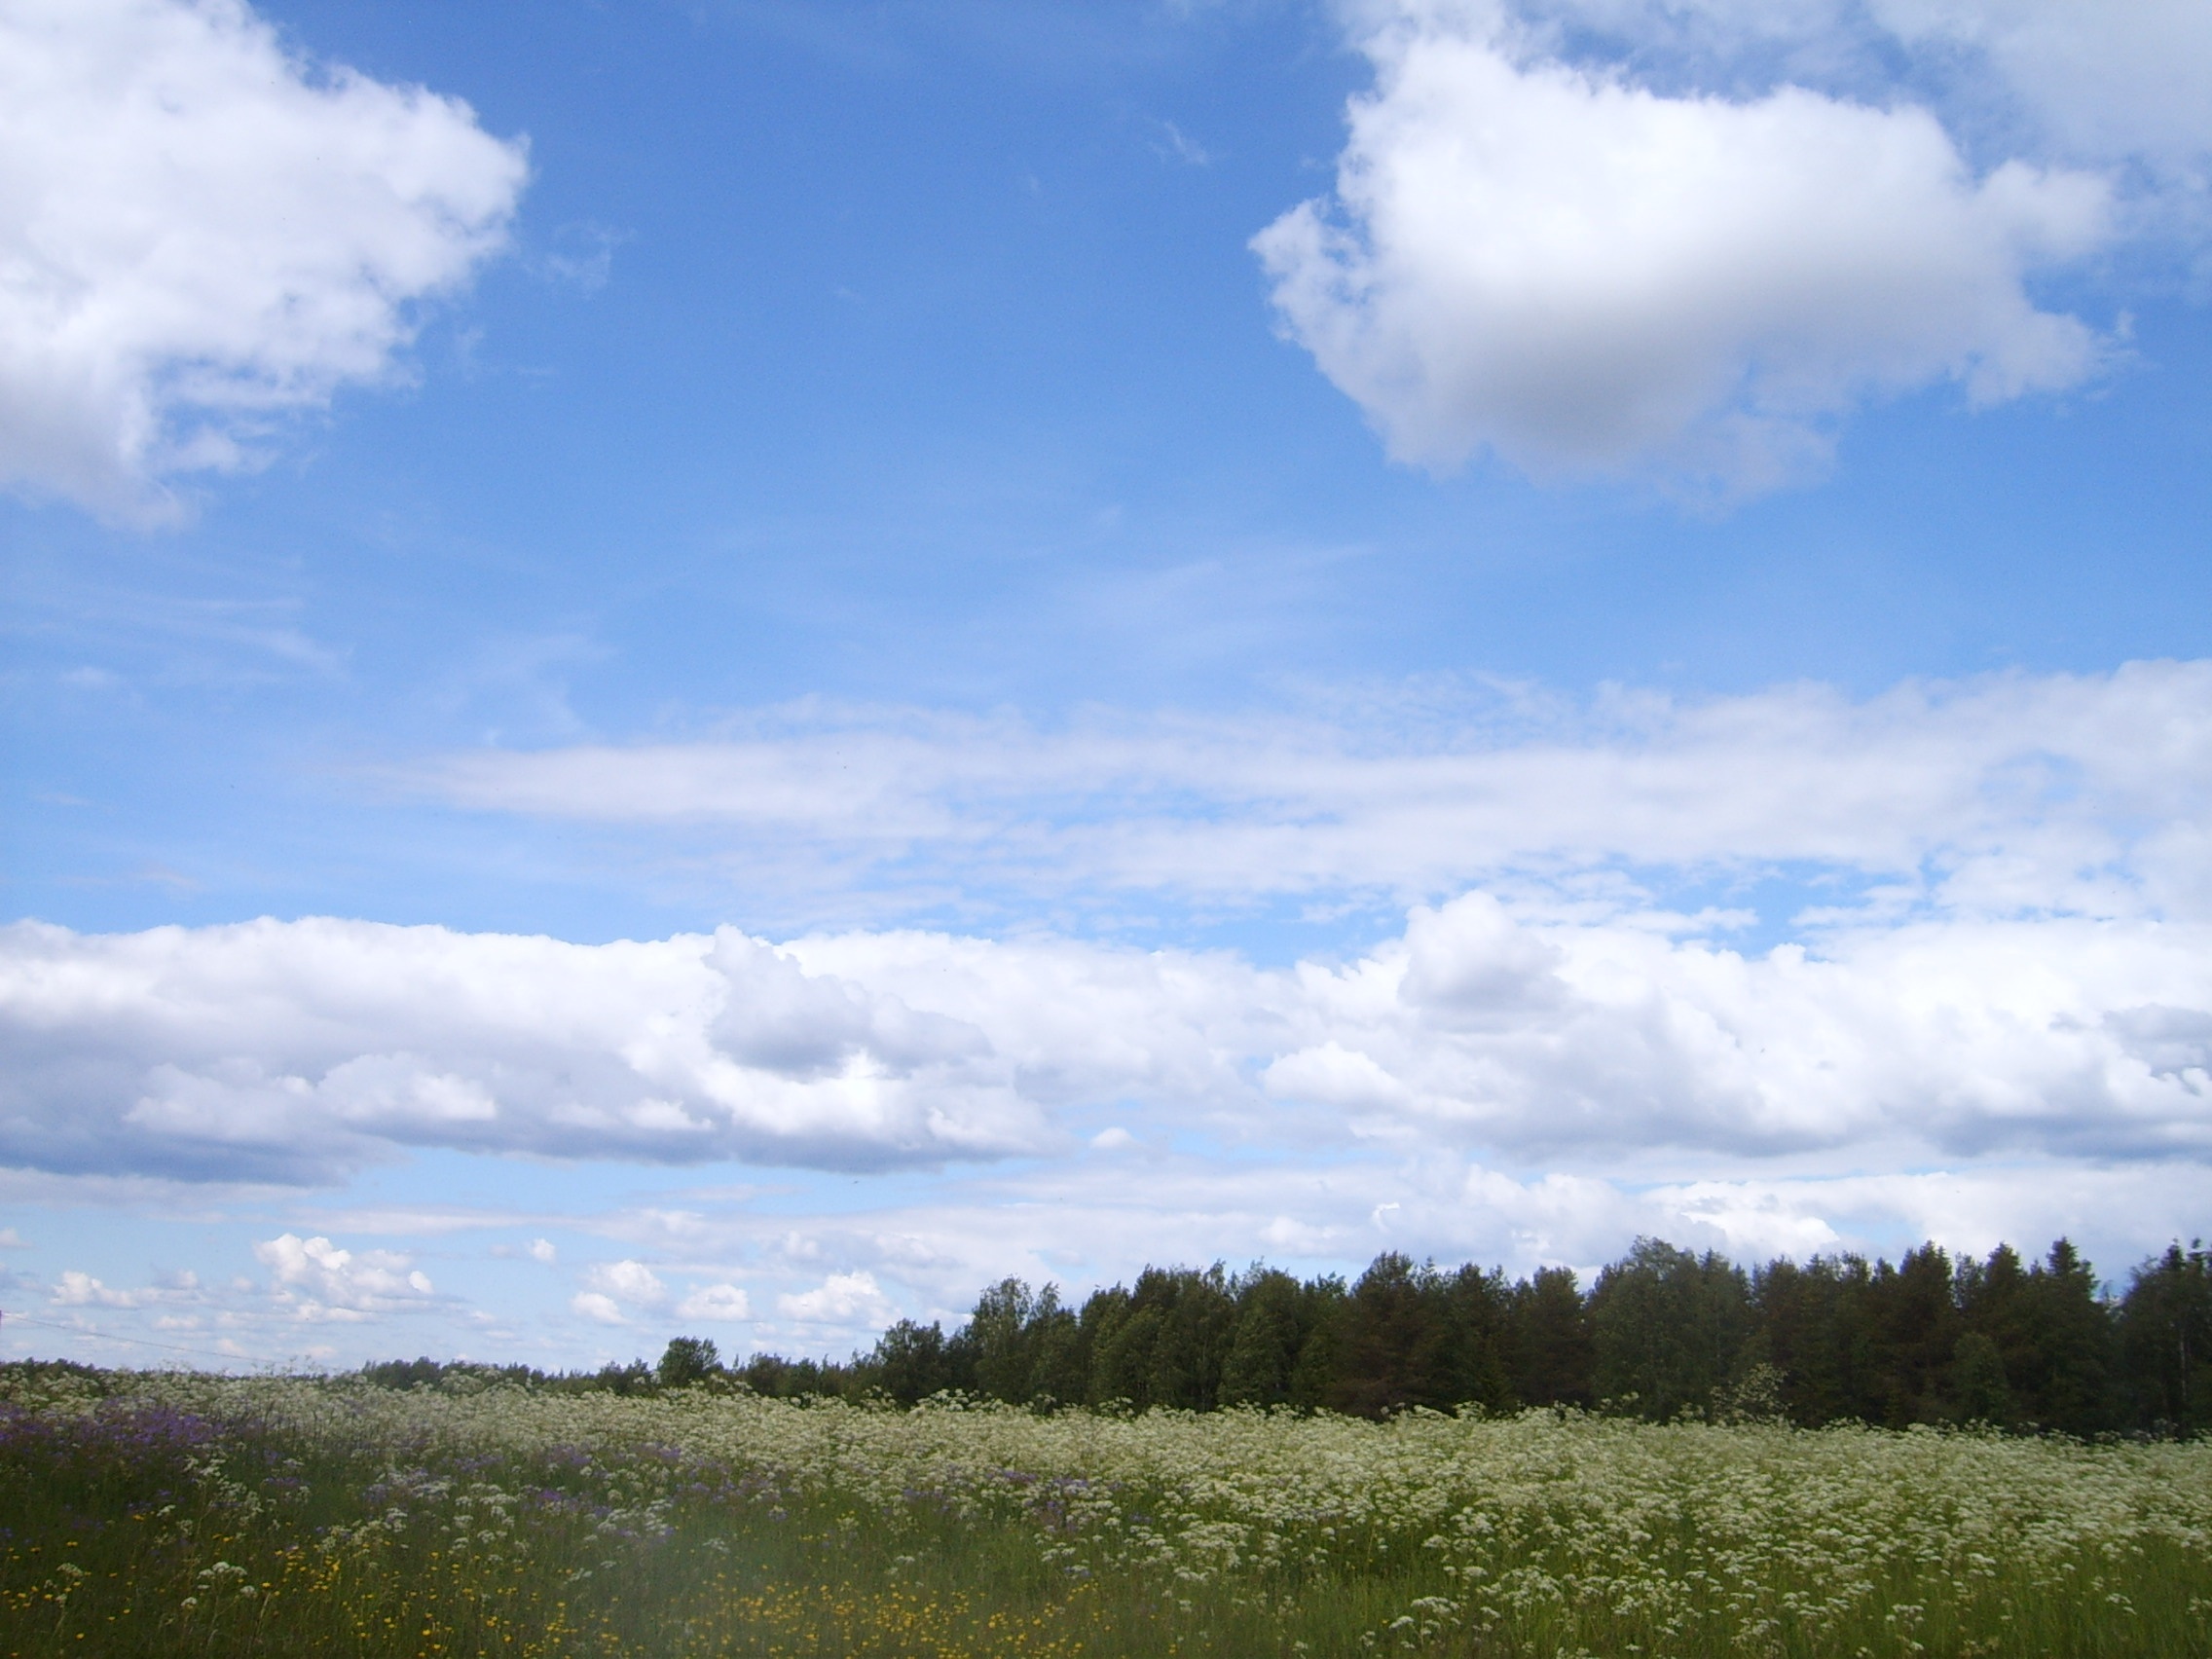
landscape, tree, nature, grass, horizon, mountain, cloud, sky, field, meadow, prairie, sunlight, hill, flower, summer, scenic, pasture, cumulus, plain, clouds, grassland, plateau, habitat, ecosystem, finnish, steppe, rural area, inflorescence, meteorological phenomenon, natural environment, grass family, atmosphere of earth